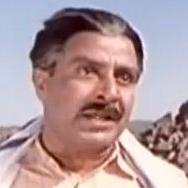
Age: 46